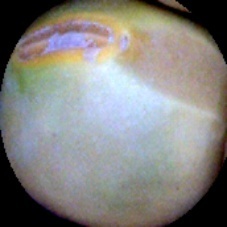
Label: Immature